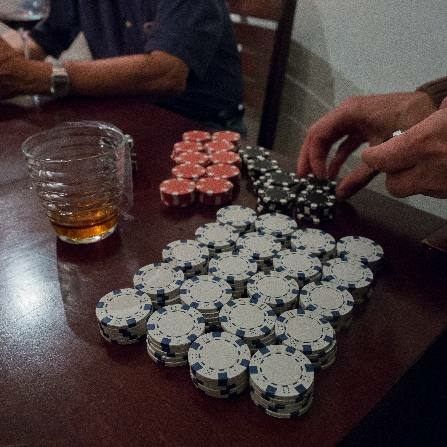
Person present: Yes